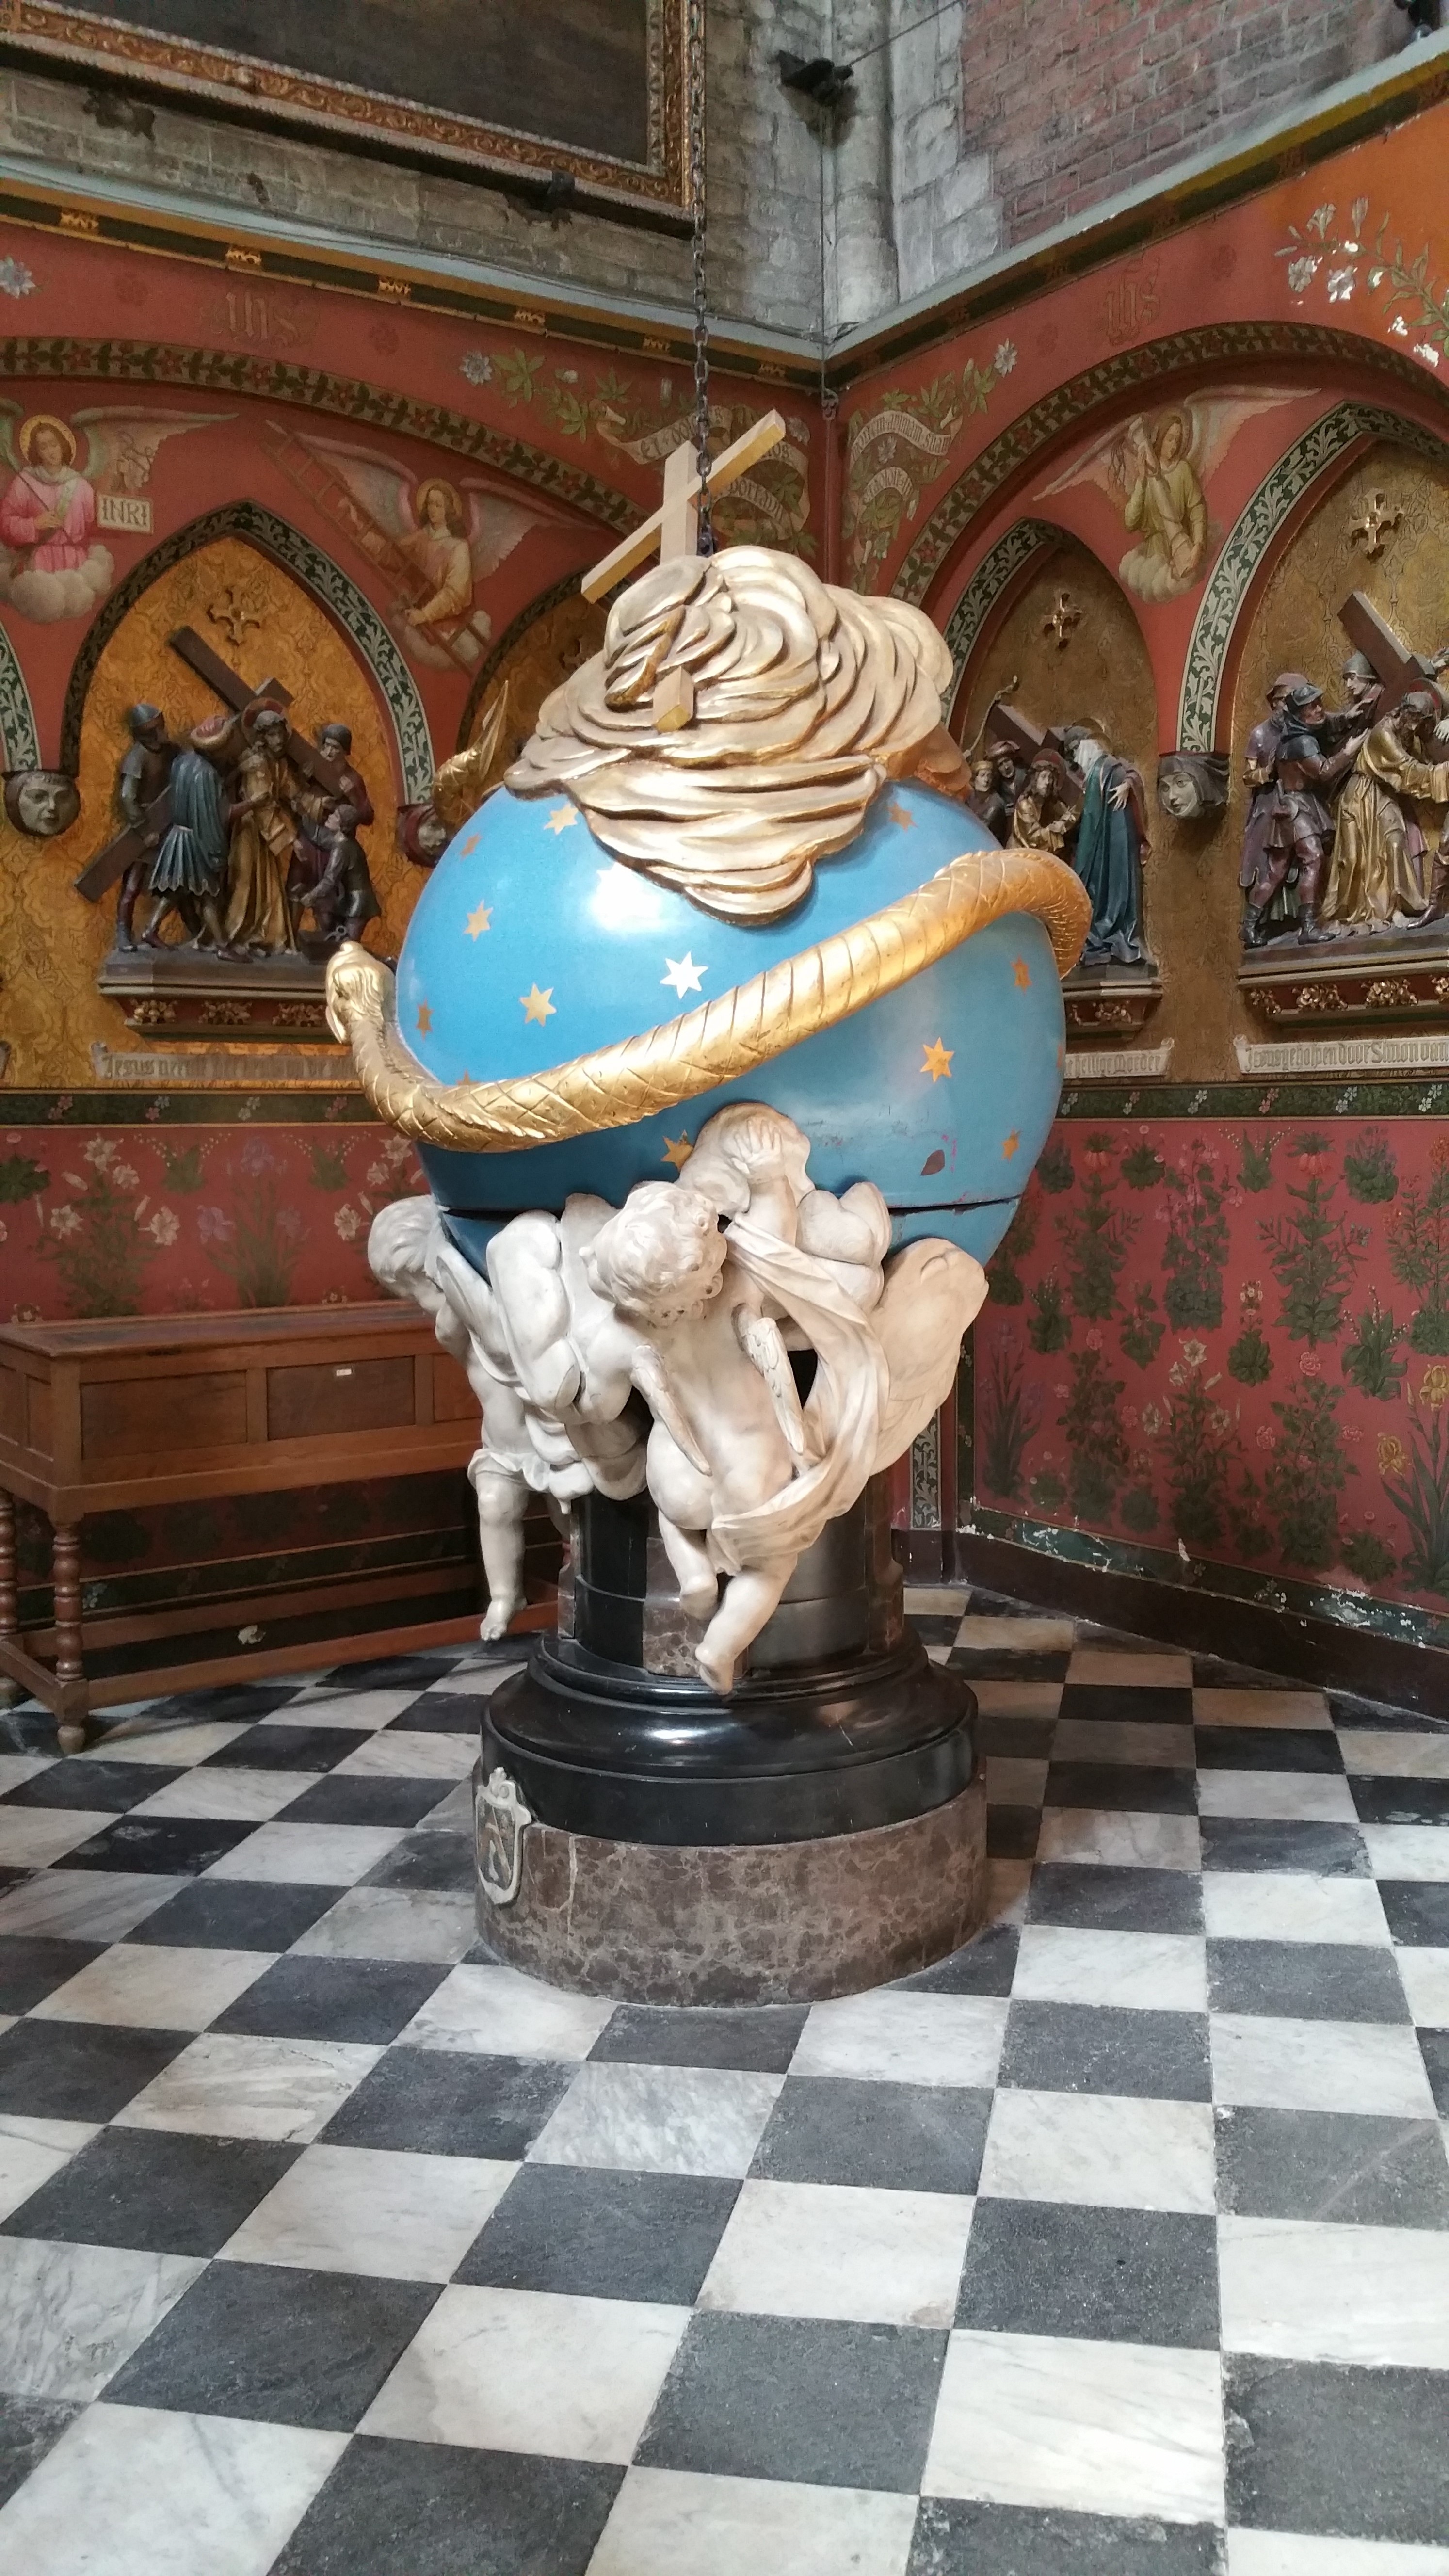
statue, cathedral, sculpture, art, earth, temple, carving, angels, water feature, gent, believe, ancient history, ghent, st bavo